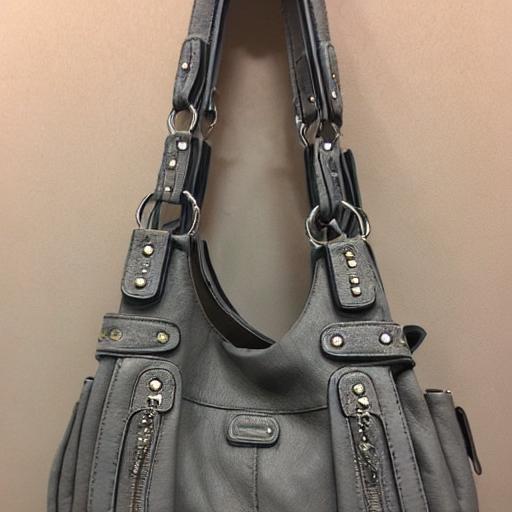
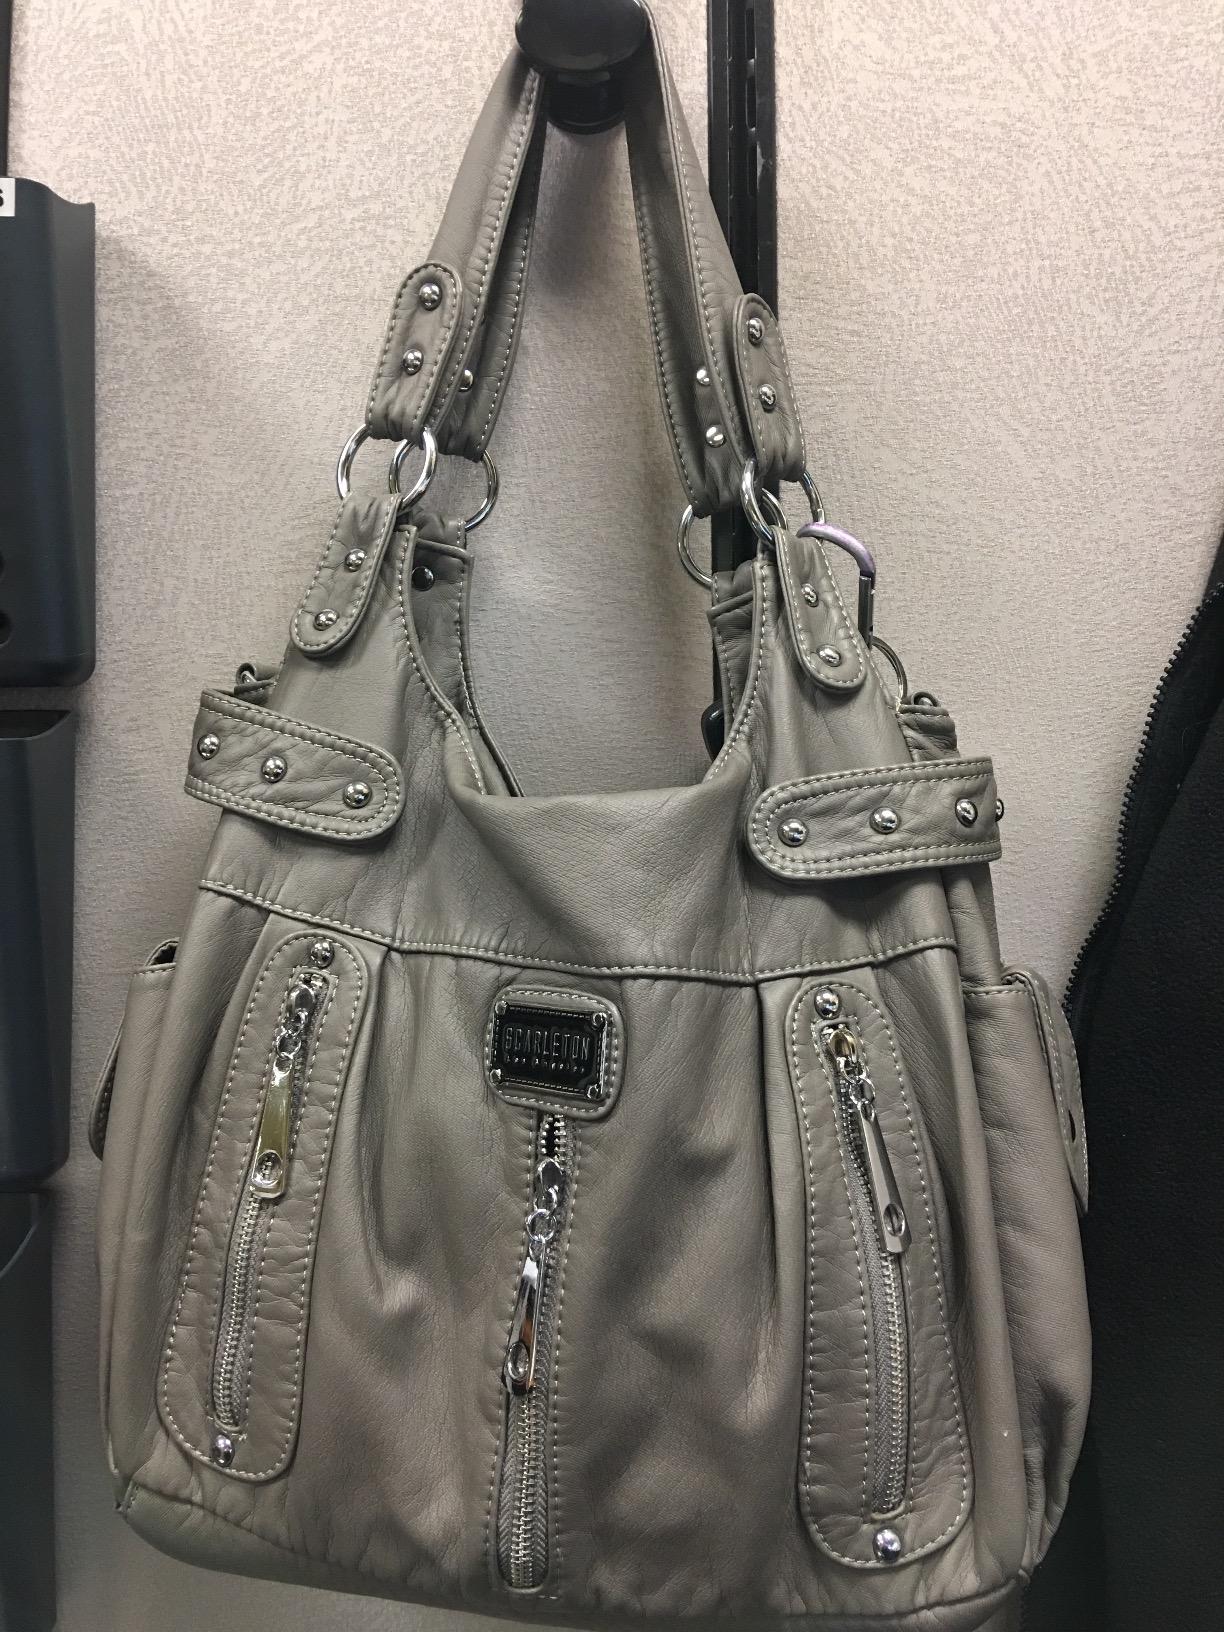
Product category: accessories_handbag
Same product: no